Joeri Schroyen

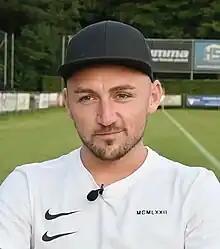
Schroyen in 2021

Joeri Johannes Schroijen (born 18 January 1991), anglicised to Schroyen, is a Dutch professional footballer who plays as a left winger for Wezel Sport.